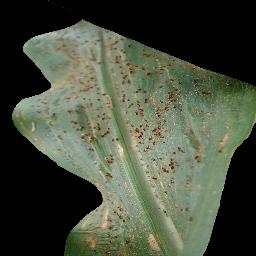
Label: Corn___Common_rust